Mia Madre

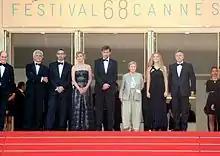
Cast and director at the 2015 Cannes Film Festival

"Mia Madre" has an approval rating of 84% on review aggregator website Rotten Tomatoes, based on 92 reviews, and an average rating of 7.3/10. The website's critical consensus states: ""Mia Madre" explores thought-provoking themes with director/co-writer Nanni Moretti's reliably skillful blend of comedy and pathos". Metacritic assigned the film a weighted average score of 70 out of 100, based on 25 critics, indicating "generally favorable reviews".